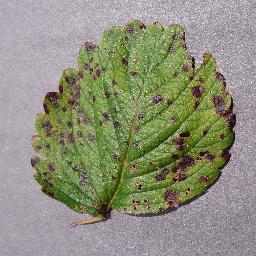
Label: Strawberry___Leaf_scorch